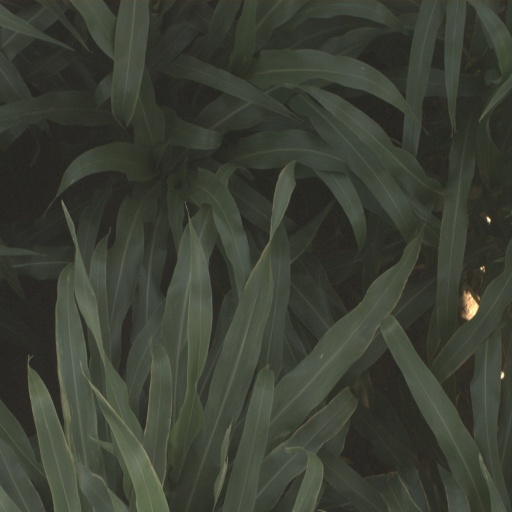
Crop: sorghum